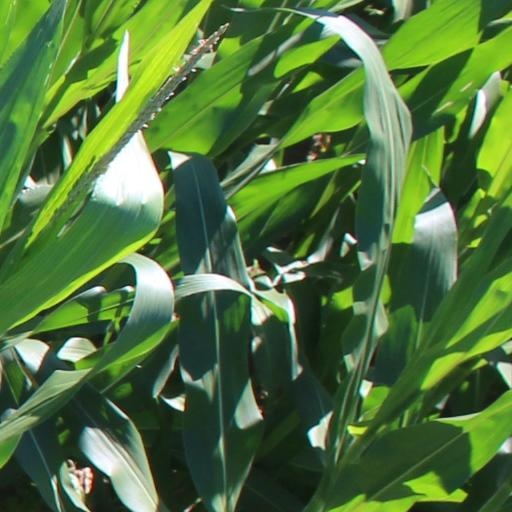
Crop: maize; corn